Incredible Science Fiction

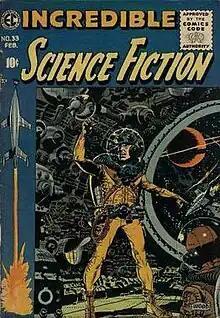
Cover art for issue #33 by Wally Wood.

Incredible Science Fiction was an American science fiction anthology comic published by EC Comics in 1955 and 1956, lasting a total of four issues.